Bigolona

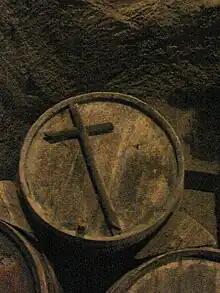
Bigolona is sometimes used in the production of vin santo wine, which spends a long time aging in barrels that are often specifically marked.

Today Bigolona is cultivated almost exclusively in the Valpolicella region and around the commune of Illasi in the province of Verona. There the grape is often used in the production of late-harvest dessert wines, including vin santo and "passito" style wines. While the grape can be made as a varietal under the Veneto IGT designation, it is most often blended with other local white grape varieties such as Garganega.